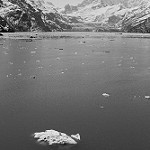
Label: B & W